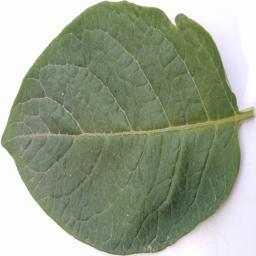
Etiqueta: Sana